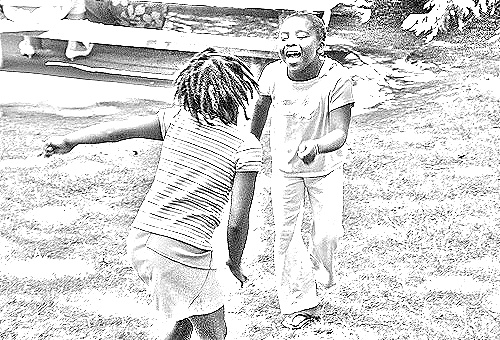
Portrait style: Sketch Portrait